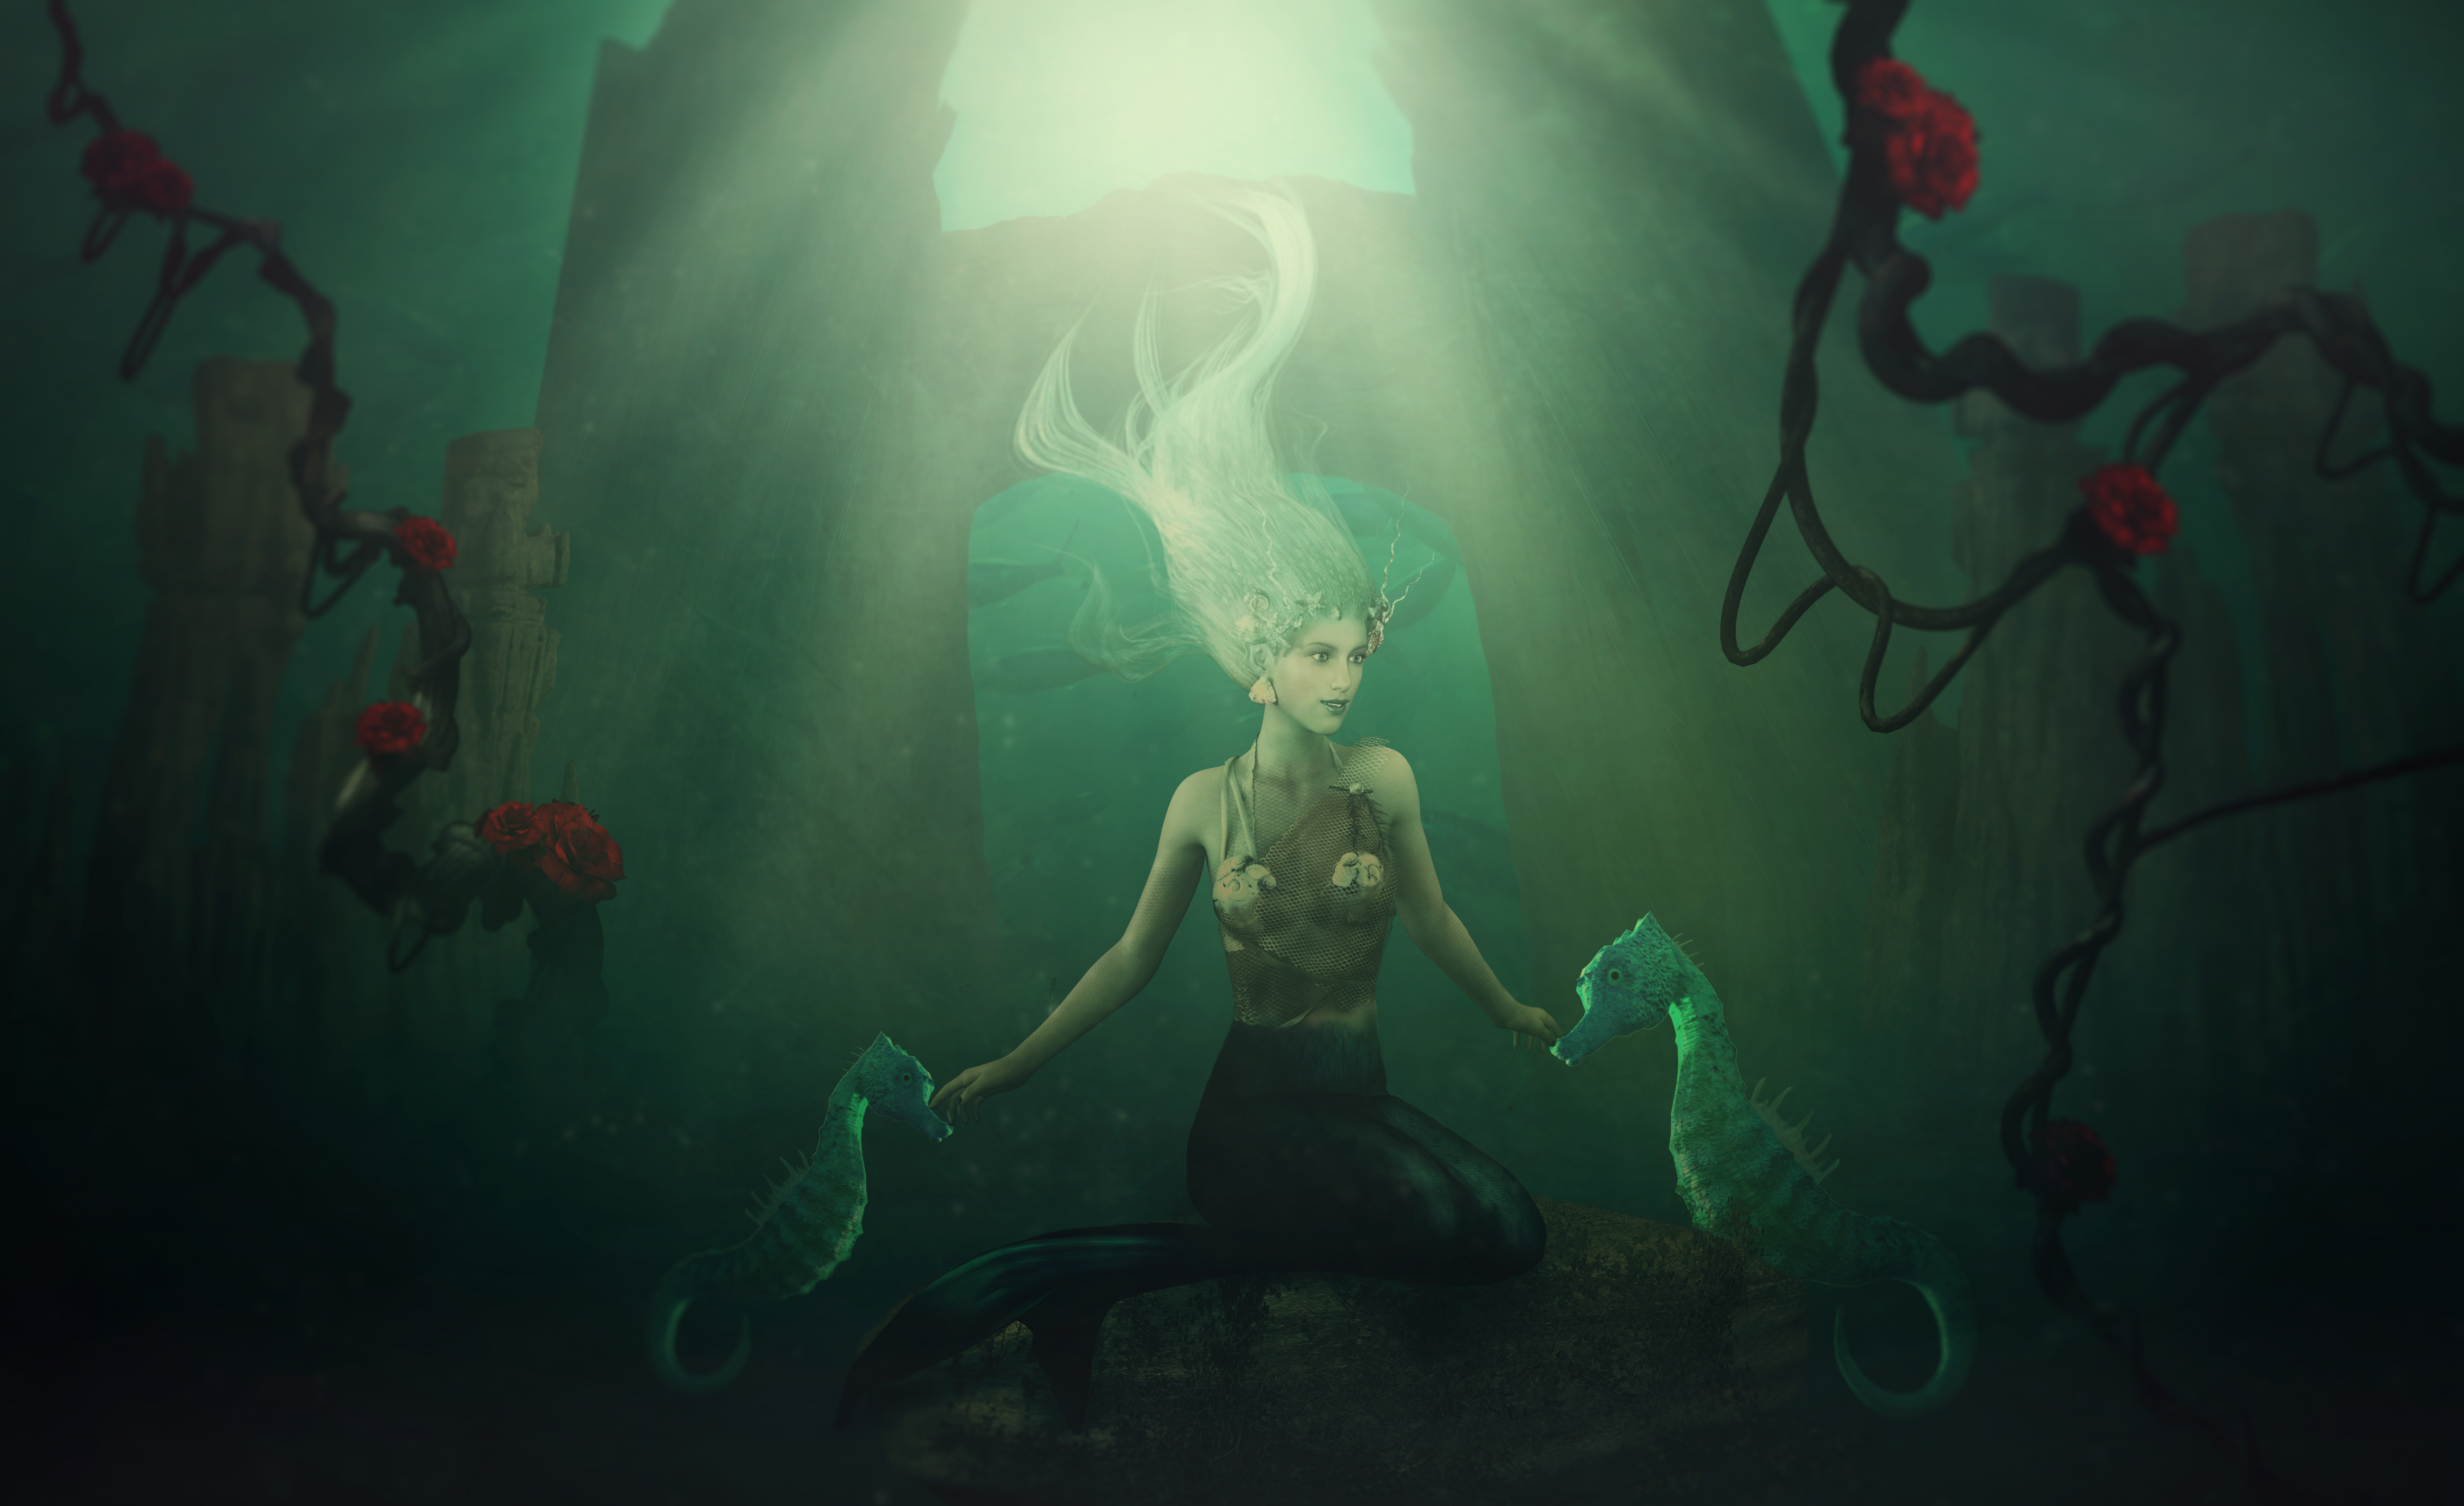
fantasy, mermaid, sea, rock, underwater, fish, seahorse, magical, sunlight, mood, atmosphere, deep sea, rock landscape, lighting, fairytale, background image, mystical, magic, mysterious, legend, mythical creatures, background, green, organism, illustration, Digital compositing, recreation, cg artwork, art, underwater diving, fictional character, graphics, screenshot